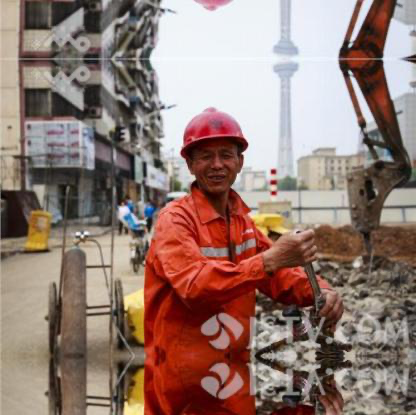
Objects in the image:
label: helmet